United States at the CONCACAF Gold Cup

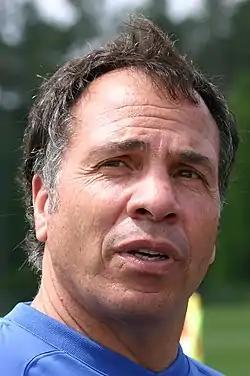
Bruce Arena led the U.S. team to three continental championships.

With three titles, Bruce Arena is the most successful coach in tournament history. Bora Milutinovic went on to win the 1996 tournament as head coach of Mexico.